Biophilic design

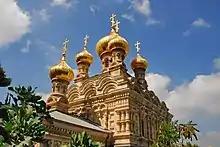
Exterior view of Maria Magdalena Church Jerusalem

Some argue that by adding physical natural elements, such as plants, trees, rain gardens, and green roofs, to the built environment, buildings and cities can manage stormwater runoff better as there are fewer impervious surfaces and better infiltration. To maintain these natural systems in a cost-effective way, excess greywater can be reused to water the plants and greenery; vegetative walls and roofs also decrease polluted water as the plants act as biofilters. Adding greenery also reduces carbon emissions, the heat island effect, and increases biodiversity. Carbon is reduced through carbon sequestration in the plant's roots during photosynthesis. Green and high albedo rooftops and facades, and shading of streets and structures using vegetation can reduce the amount of heat absorption normally found in asphalt or dark surfaces – this can reduce heating and cooling needs by 25% and reduce temperature fluctuations by 50%. Further, adding green facades can increase the biodiversity of an area if native species are planted - the Khoo Teck Puat Hospital in Singapore has seen a resurgence of 103 species of butterflies onsite, thanks to their use of vegetation throughout the exterior of the building.